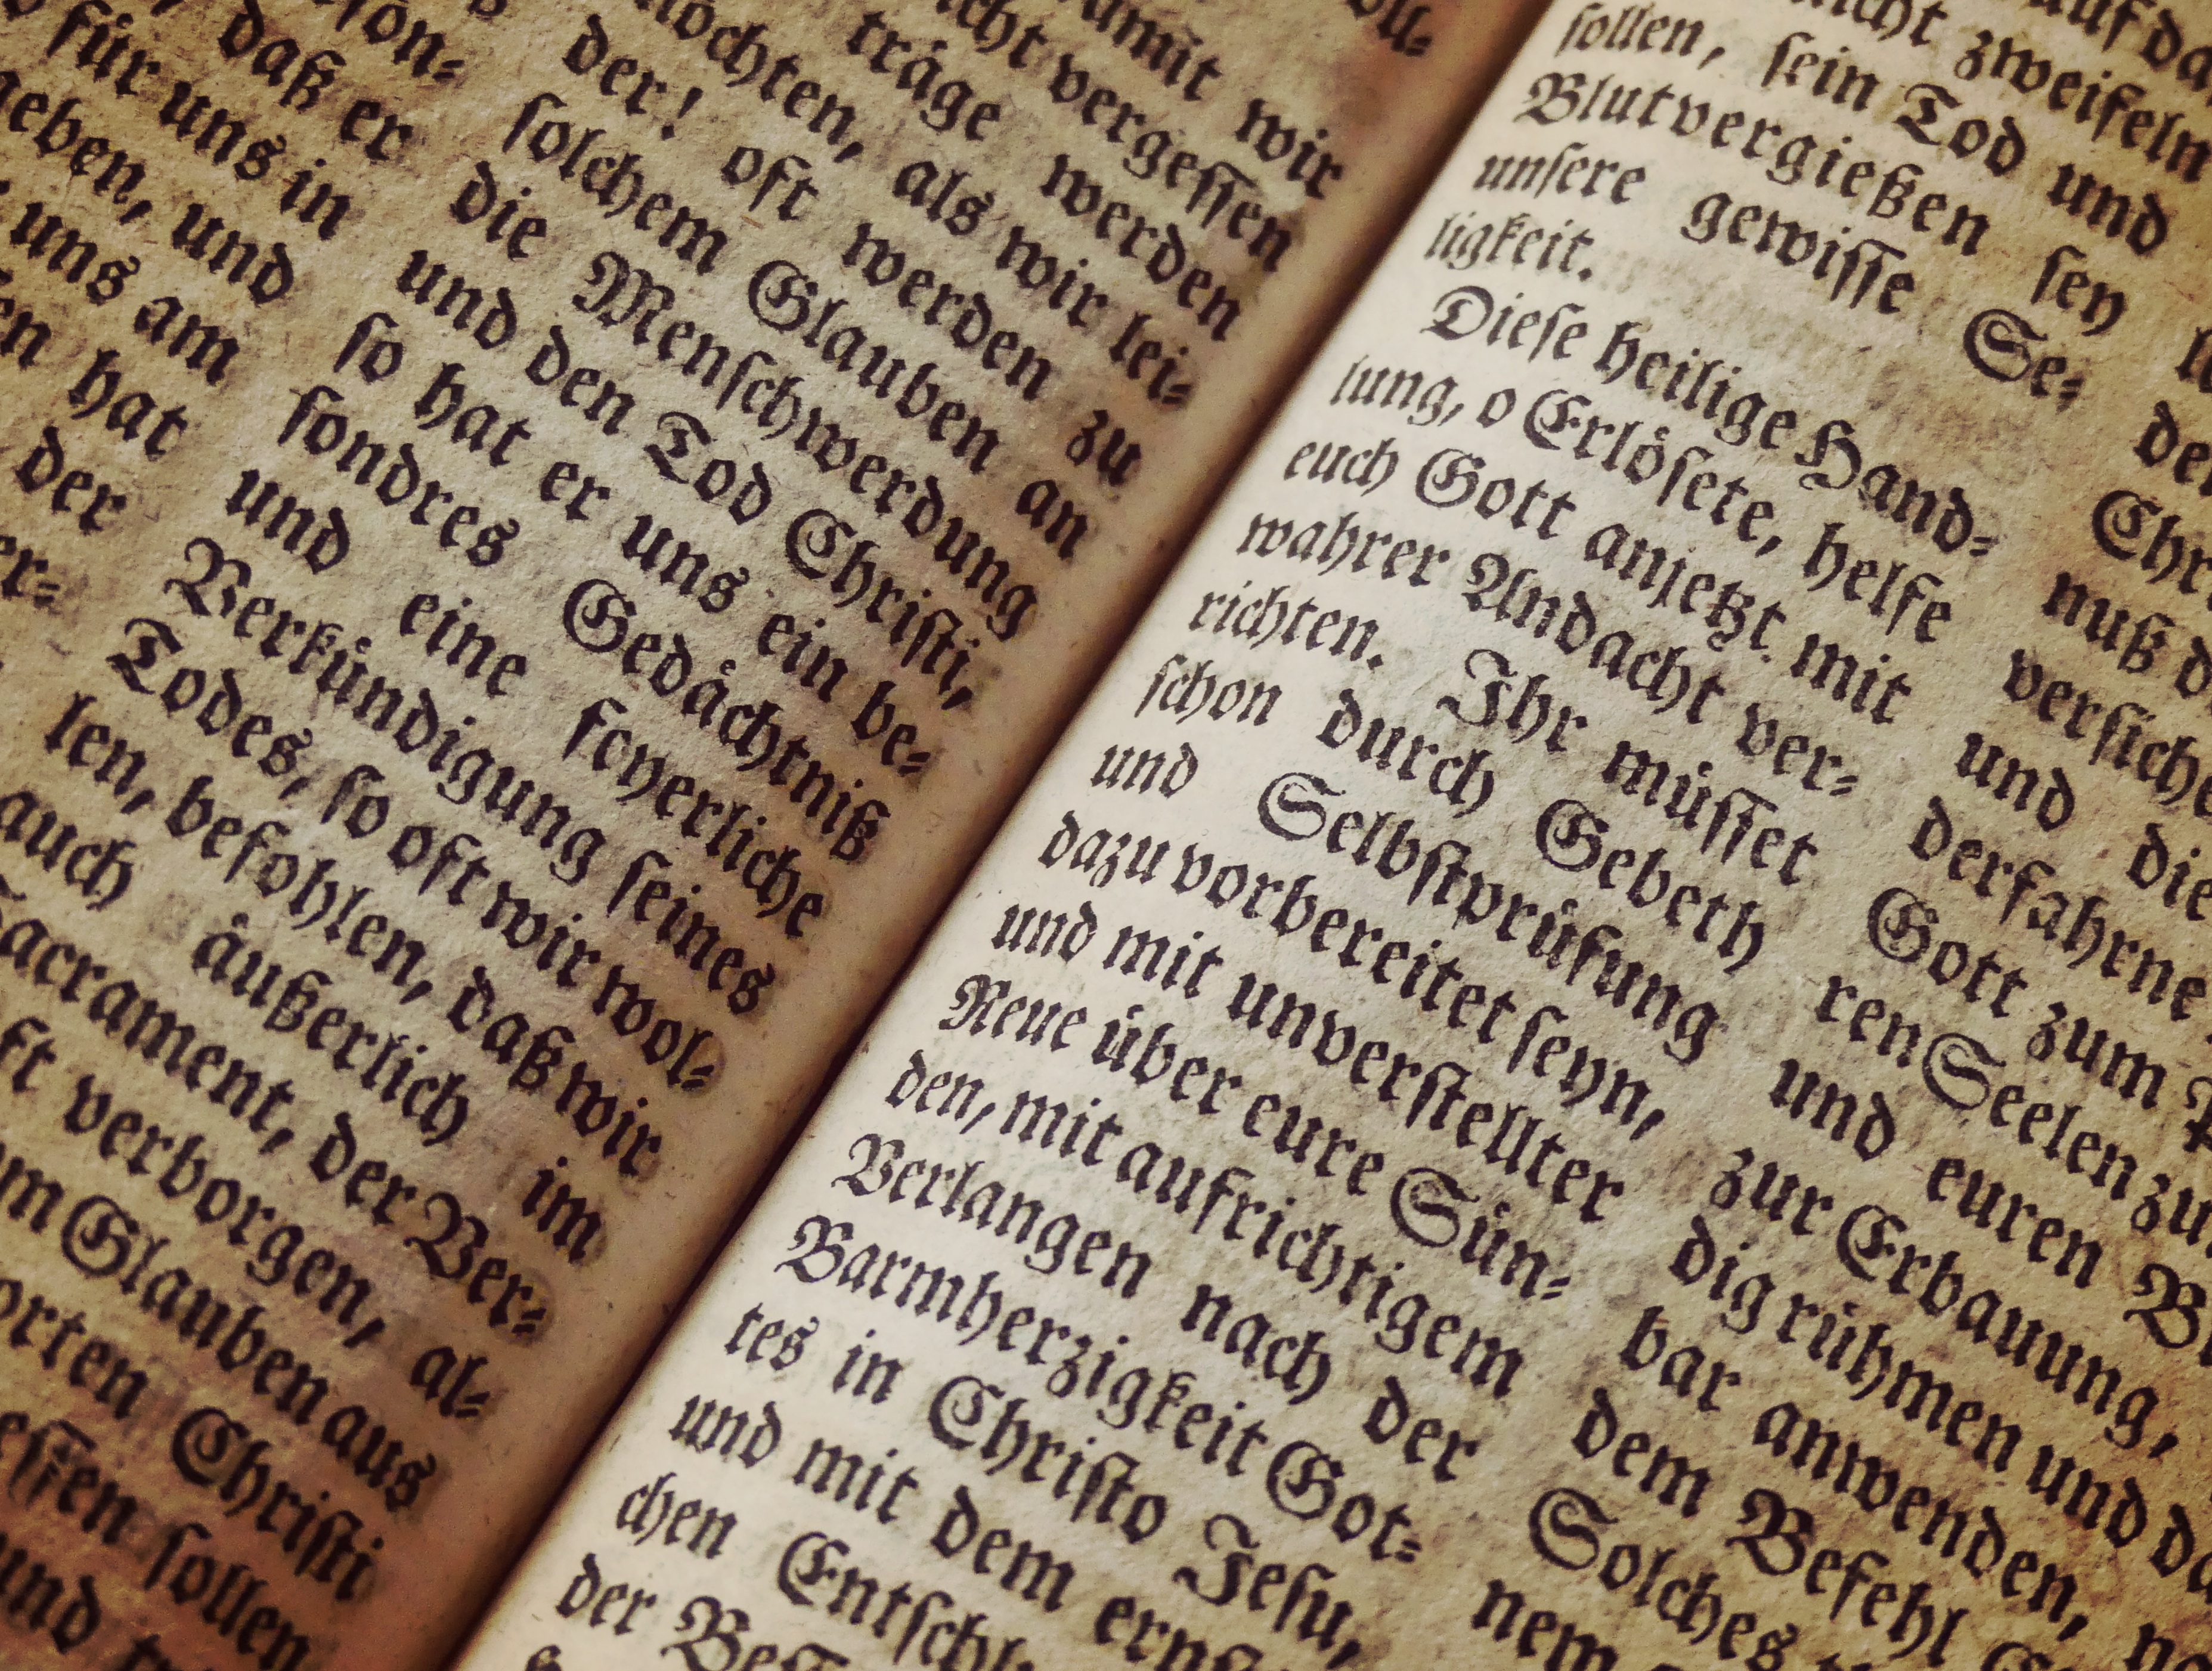
writing, book, read, antique, texture, paper, bible, old book, book page, hymnal, font, pages, background, fiction, literature, text, handwriting, calligraphy, document, historically, antiquarian, old german, song book, book printing